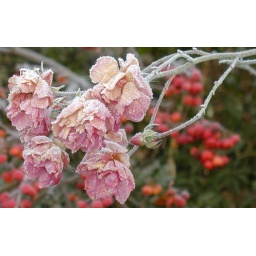
February frost on our large pink patio rose. Yes, it is often in flower on Christmas Day.Used as our 2005 Christmas card.